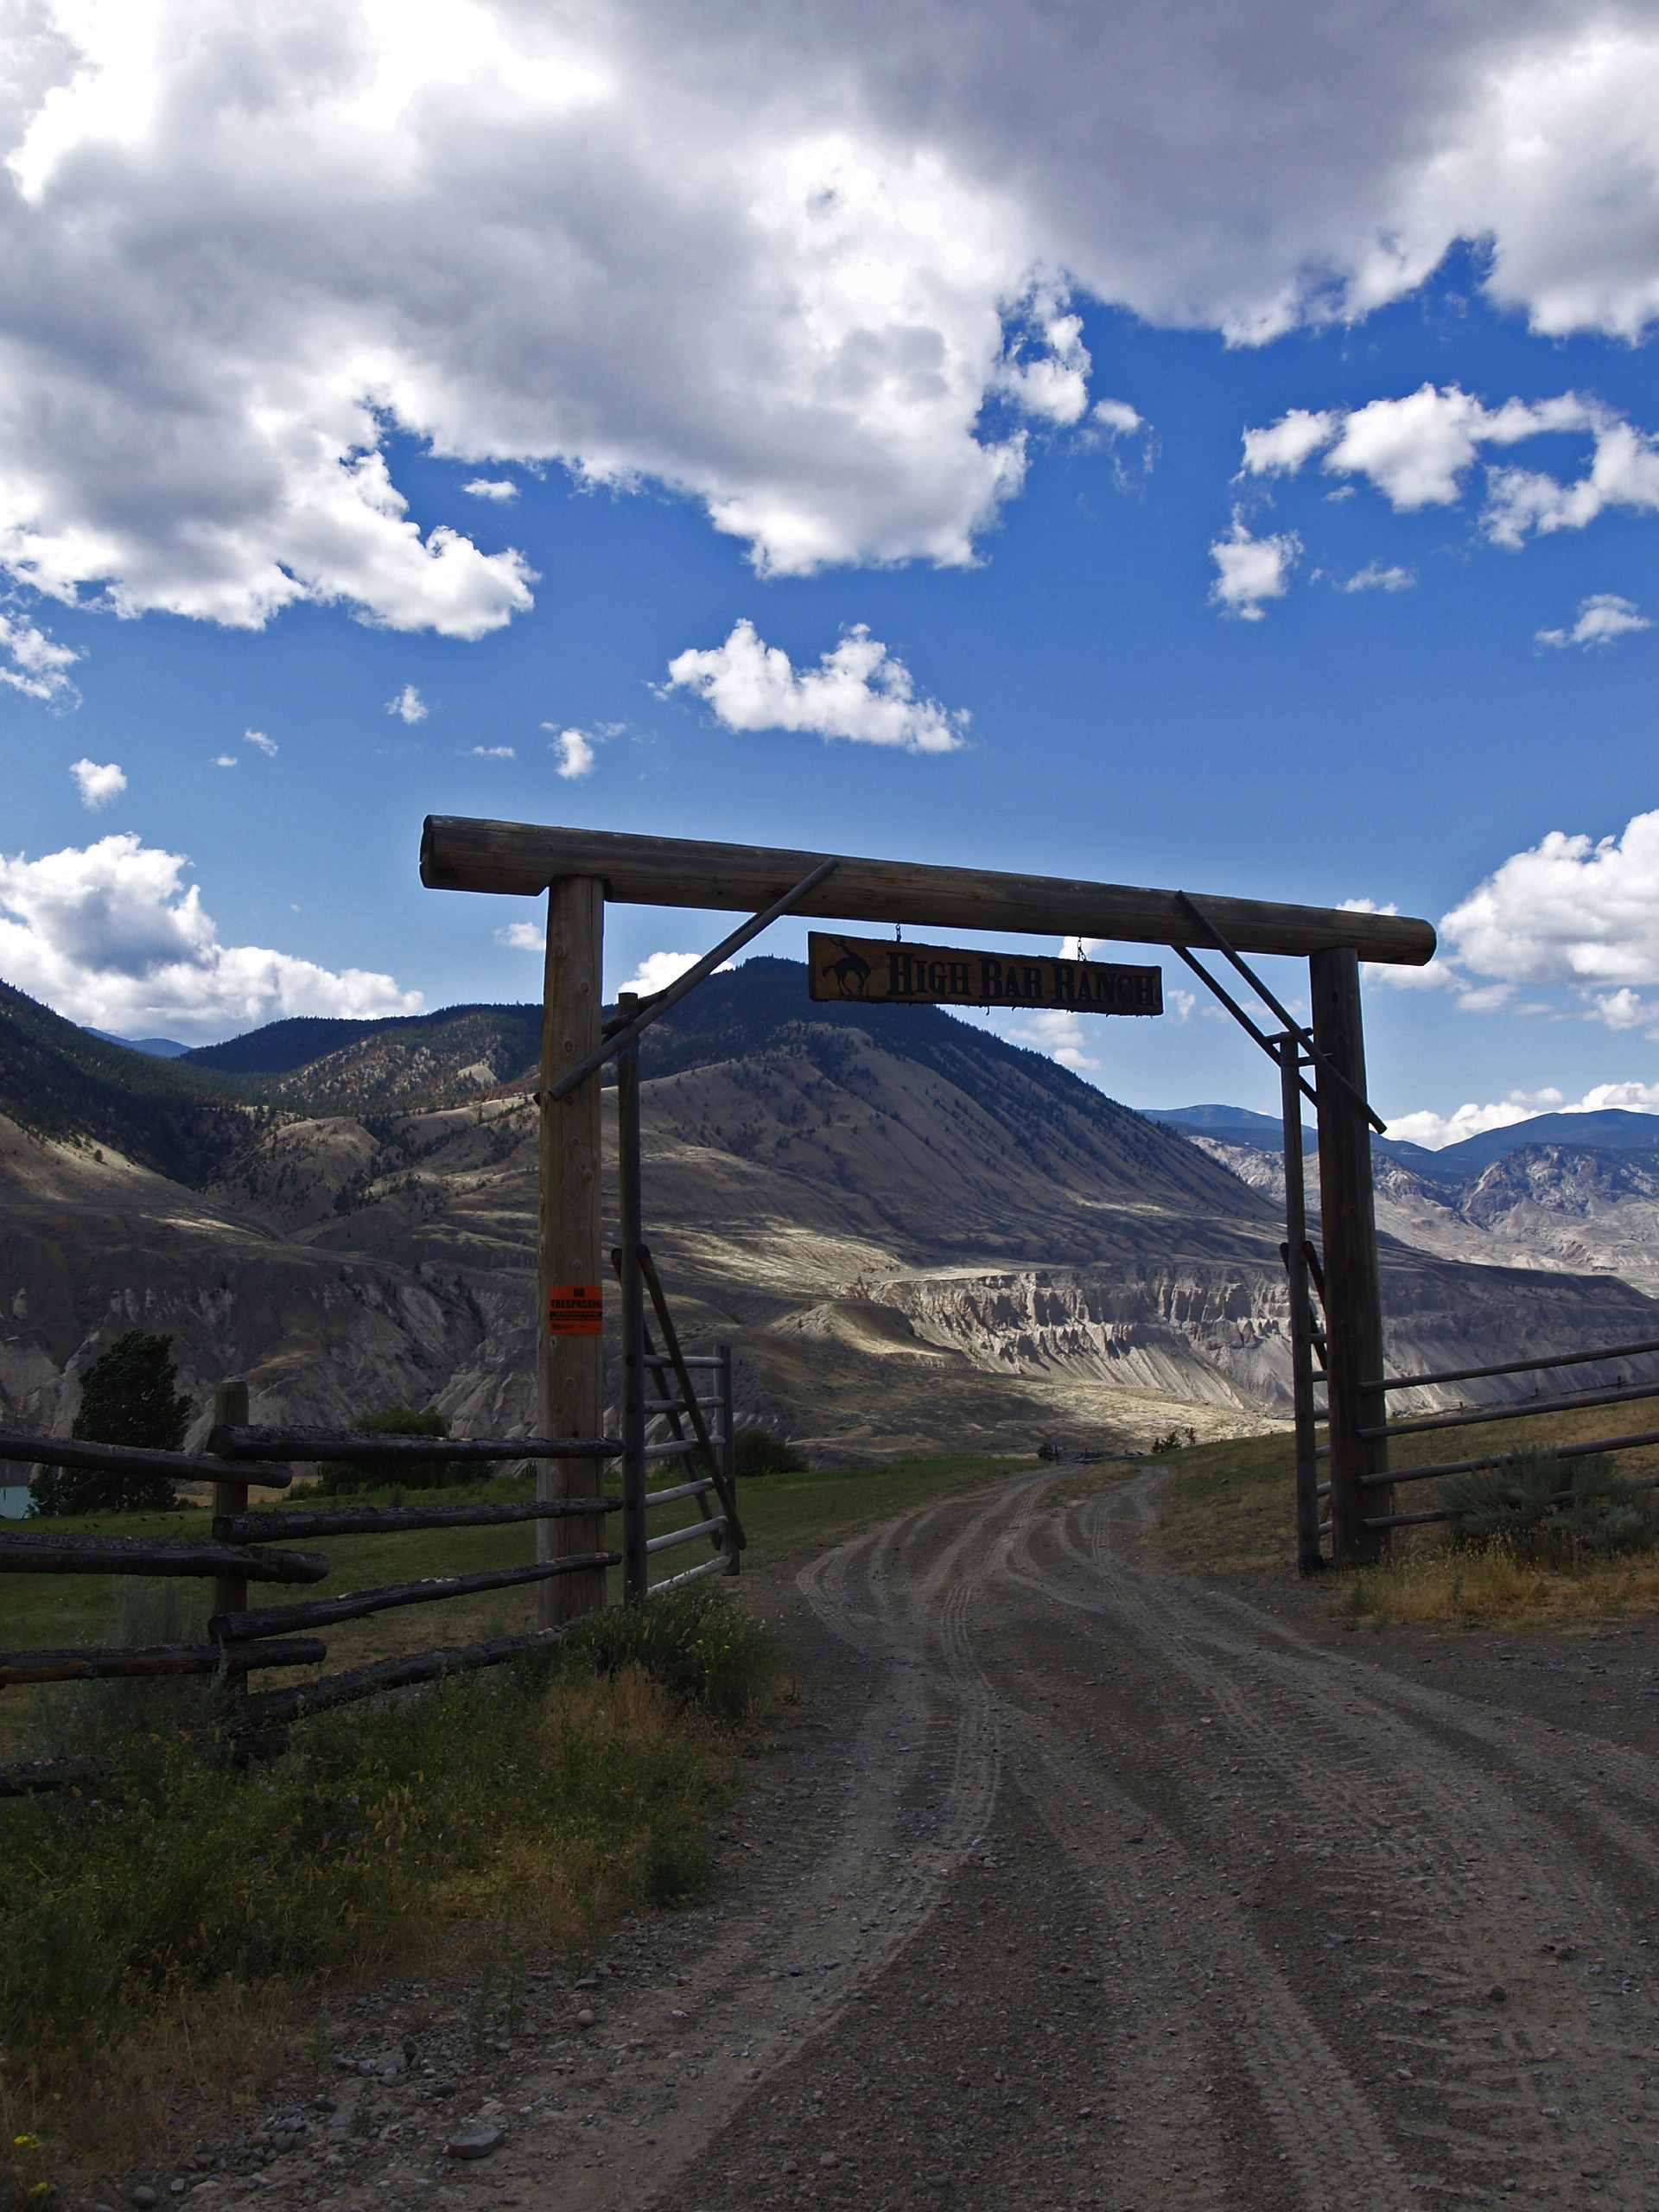
landscape, mountain, cloud, sky, track, road, bridge, hill, desert, highway, mountain range, dry, transport, ranch, lonely, gate, road trip, canada, infrastructure, hot, rural area, gravel road, british columbia, mountainous landforms, nonbuilding structure, fraser plateau, indian reservation